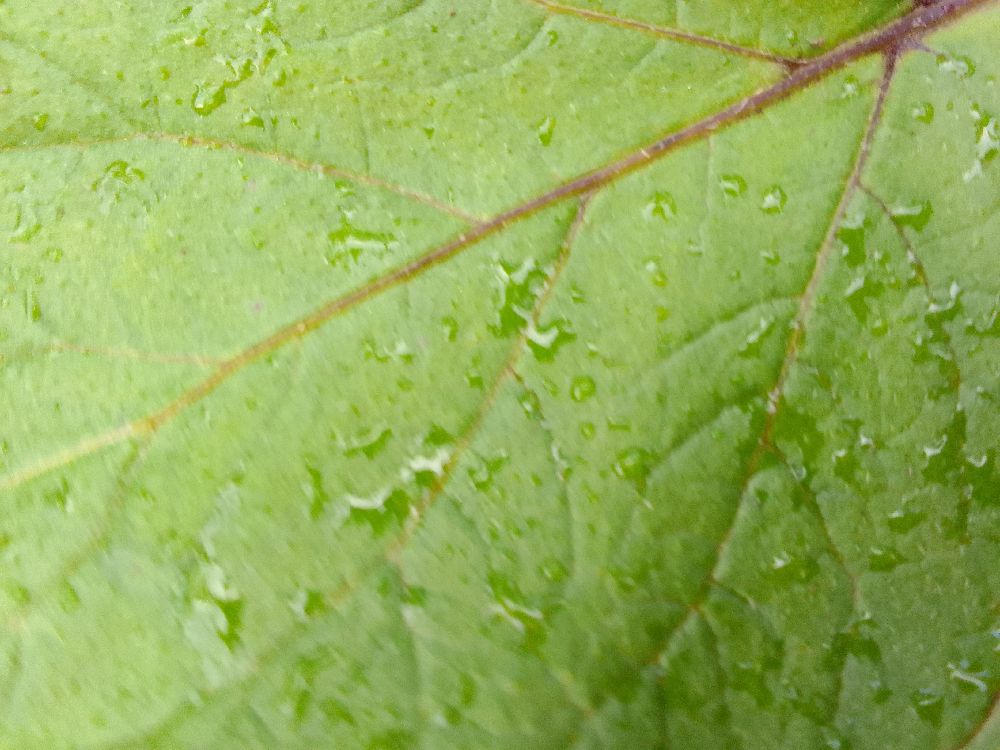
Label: Healthy